Naam Shabana

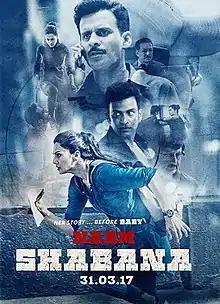
Theatrical release poster

Naam Shabana is a 2017 Indian Hindi-language action thriller film directed by Shivam Nair and written by Neeraj Pandey. The film is a prequel to the 2015 film "Baby" with Taapsee Pannu reprising her role as Shabana Khan alongside Prithviraj Sukumaran and Manoj Bajpayee with an ensemble supporting cast. Akshay Kumar, Madhurima Tuli, Elli Avram, Anupam Kher, Danny Denzongpa, Murali Sharma, Taher Shabbir and Shibani Dandekar in special appearances.